Liverpool Press Guard

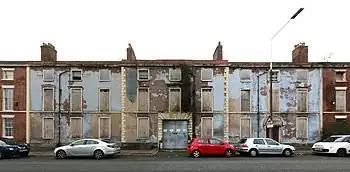
The former Everton Road Drill Hall, in three converted houses dating from 1830.

Lieutenant-Col C.A. Whitney took over as CO on 8 February 1882. In 1884 Battalion HQ left Soho Street for a larger and better equipped Drill Hall at 57–61 Everton Road. From 1884 the Isle of Man Volunteers were attached to the 19th Lancashire RVC for administrative purposes. This unit was formally redesignated as 7th (Isle of Man) Volunteer Battalion, King's (Liverpool Regiment) on 1 March 1888, although it was only one company strong.